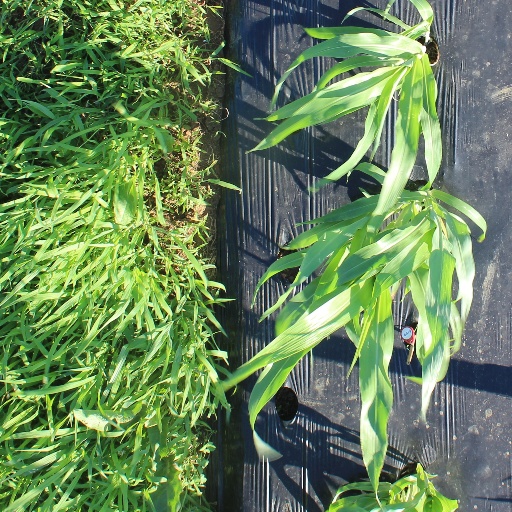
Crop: sorghum